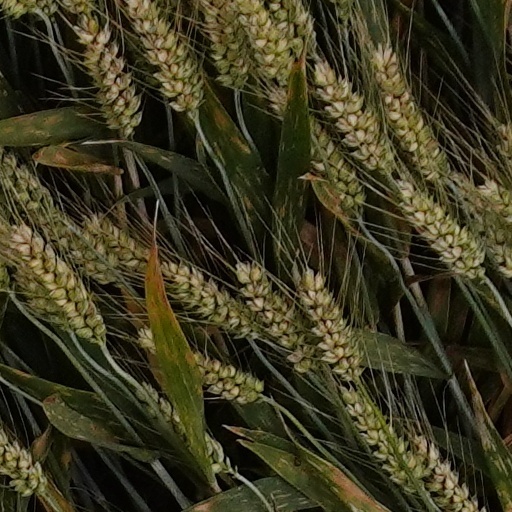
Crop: wheat